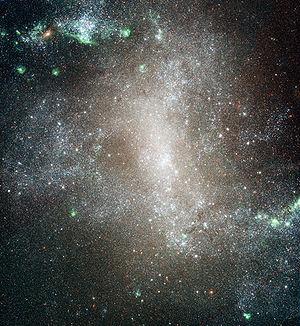
NGC 1313 est une galaxie spirale barrée située dans la constellation du Réticule à environ 22 millions d'années-lumière de la Voie lactée. Elle a été découverte par l'astronome australien James Dunlop en 1826.